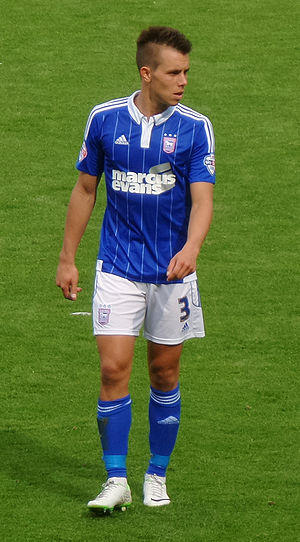
Jonas Knudsen
Jonas Hjort Knudsen er en dansk fodboldspiller, der spiller i den svenske Allsvenskan-klub Malmö, hvortil han skiftede fra Ipswich i sommeren 2019. Han har tidligere spillet i Esbjerg fB. Knudsen spiller primært pladsen som venstre back.